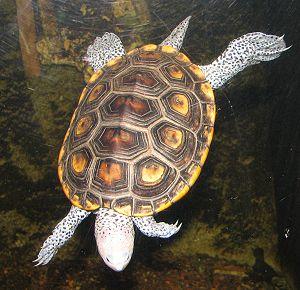
Malaclemys terrapin, unique représentant du genre Malaclemys, est une espèce de tortue de la famille des Emydidae.